Coin collecting

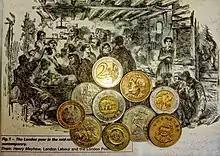
Modern-day coins are a popular and important part of coin collecting.

Some people collect coins for patriotic reasons and mints from various countries create coins specifically for patriotic collectors. One example of a patriotic coin was minted in 1813 by the United Provinces of the Rio de la Plata. One of the first pieces of legislation the new country enacted (after the revolution that freed it from Spanish rule) was to mint coins to replace the Spanish currency that had been in use. Another example is the U.S. 2022 Purple Heart Commemorative Coin Program.